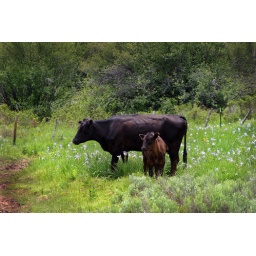
This cow and calf graze among a field of wild iris in June.